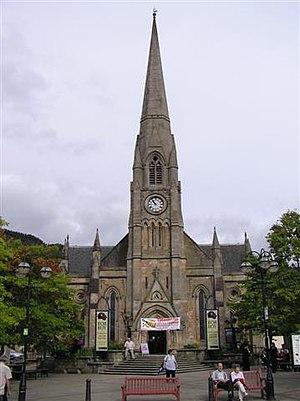
Callander est un village du Stirling en Écosse.